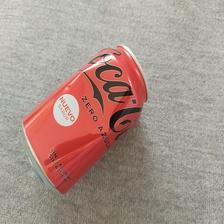
Label: cans